Brig railway station

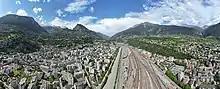
Railway station in Brig-Glis

Service to Brig began on 18 June 1878; it was at that time the eastern terminus of the Simplon Railway. The opening of the Simplon Tunnel in 1906 extended the Simplon Railway southeast to Domodossola, in Italy.